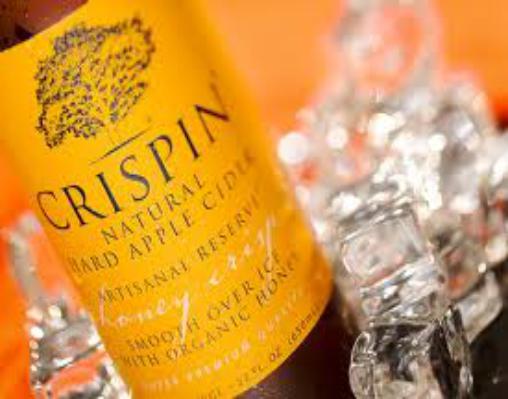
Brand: Crispin Cider
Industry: Food